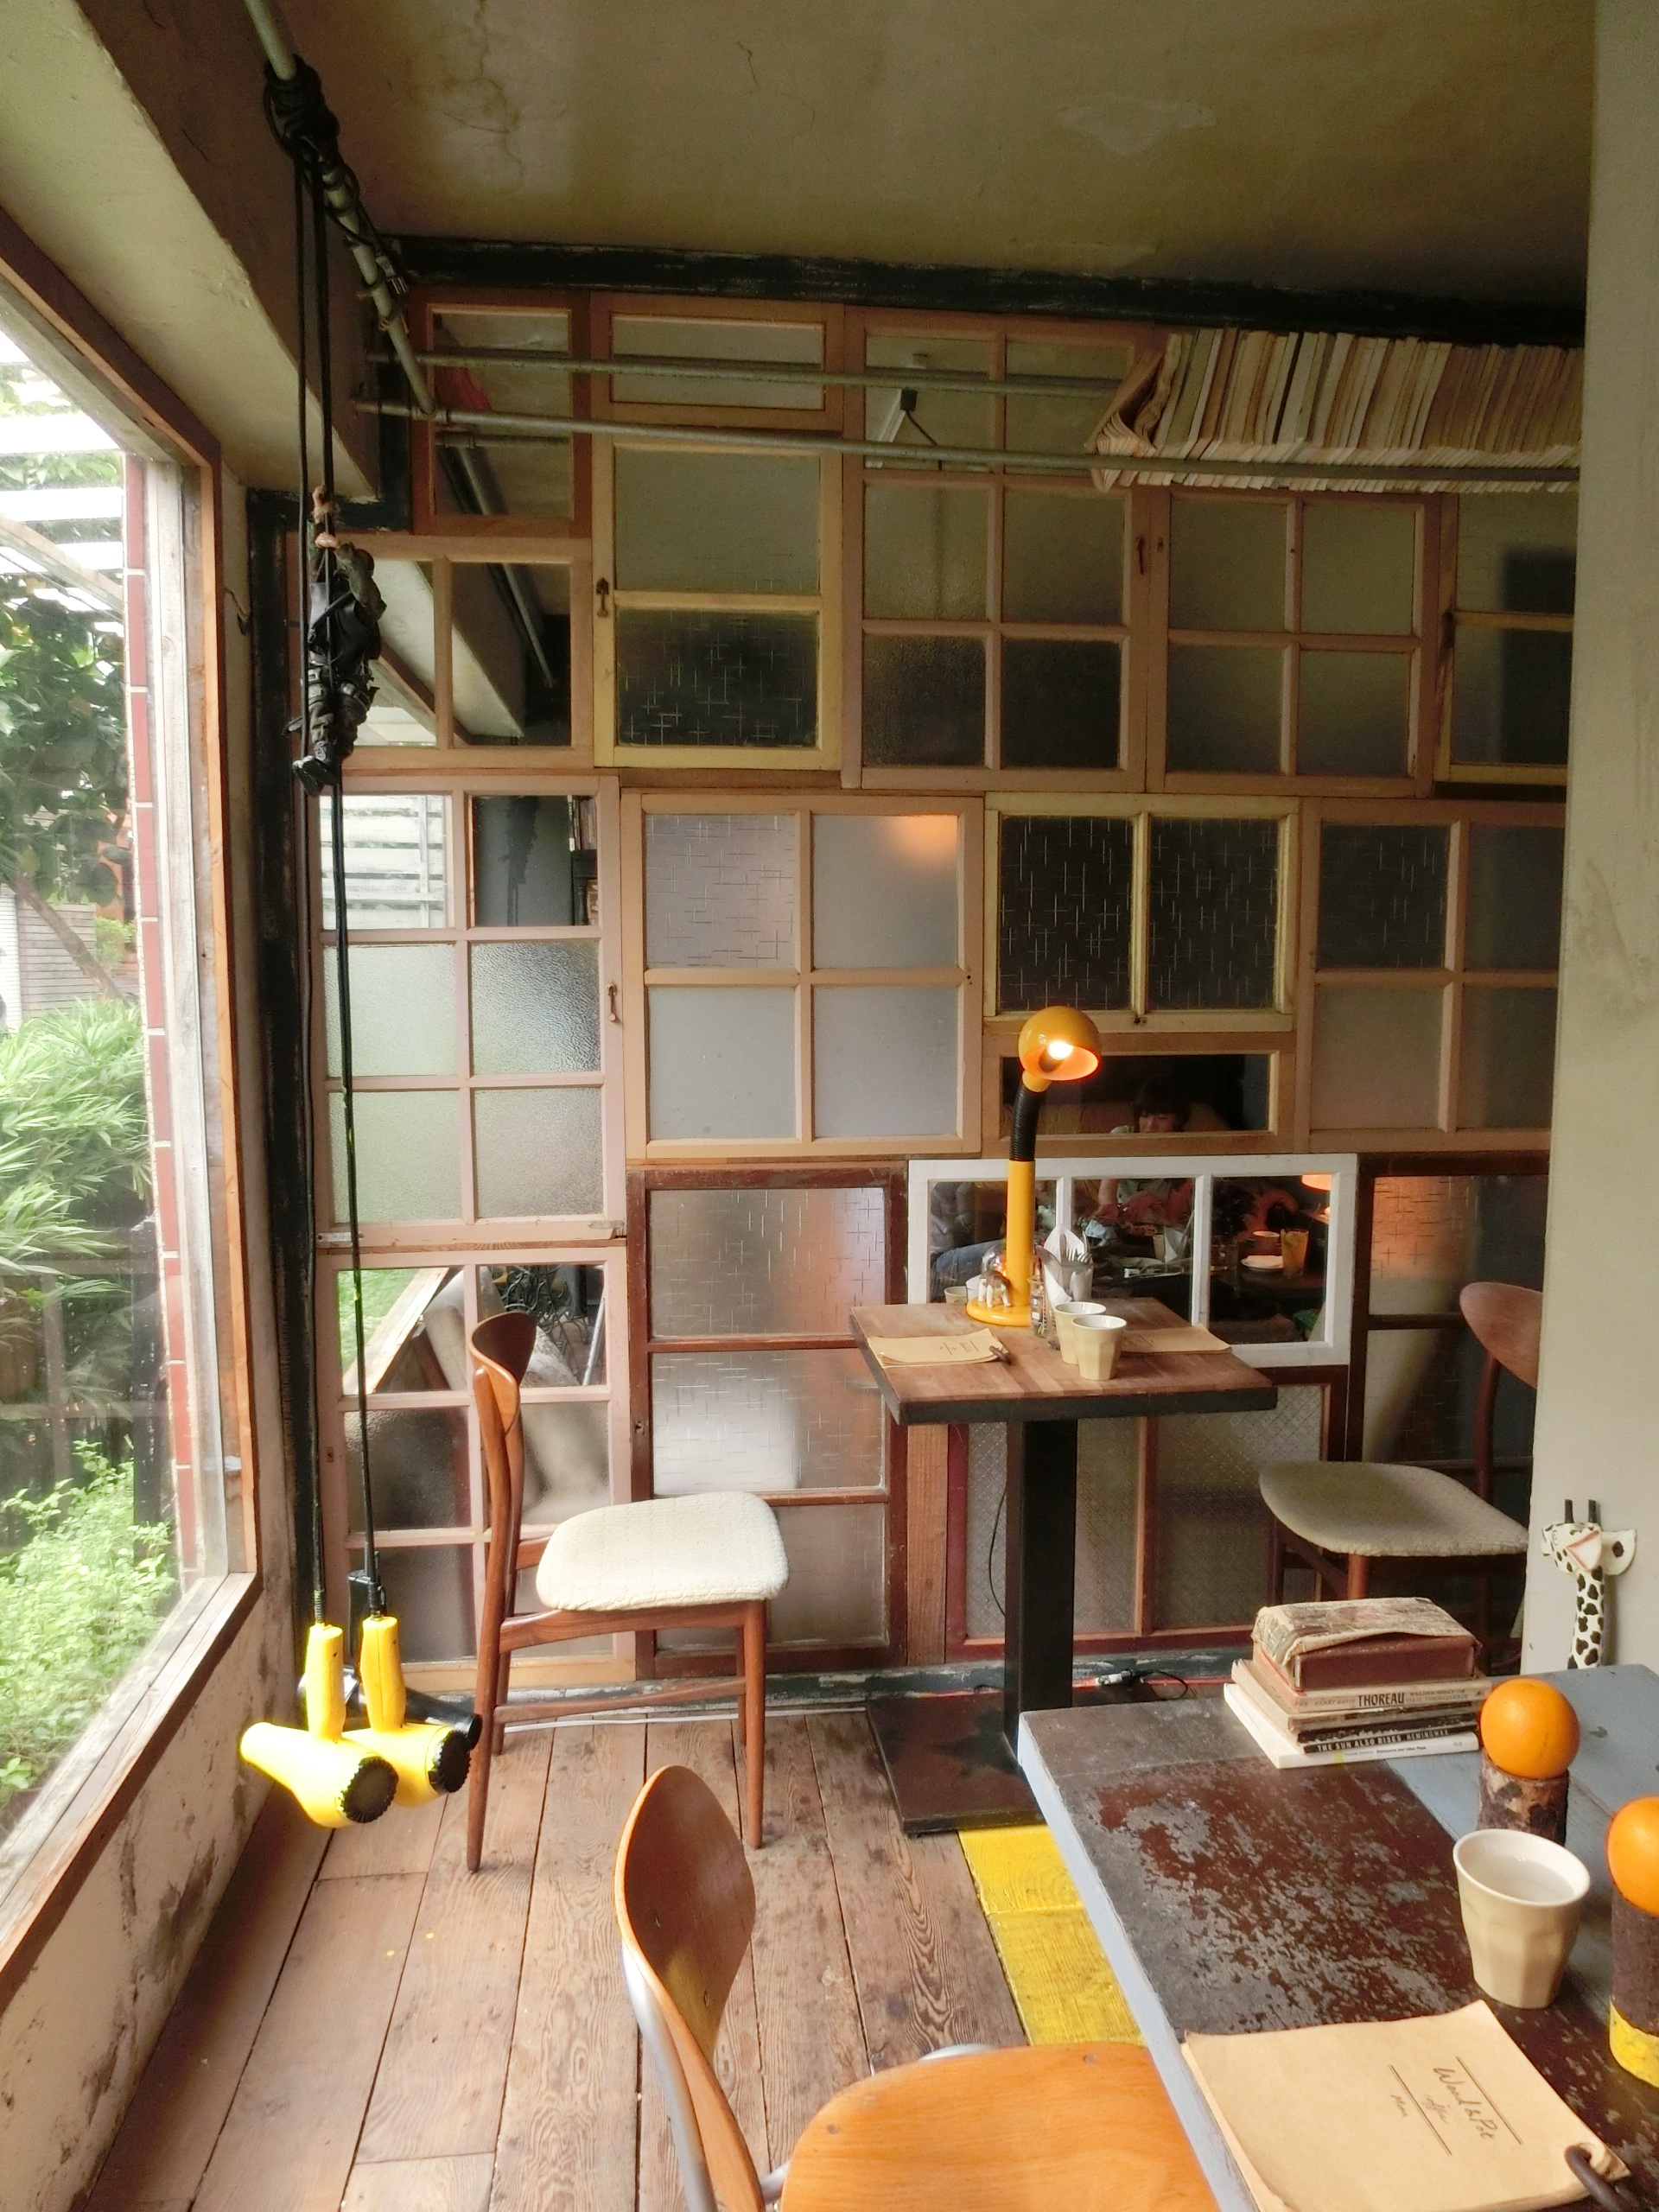
floor, home, shop, cottage, peace, loft, property, living room, furniture, room, interior design, design, farmhouse, real estate, dining room, window covering